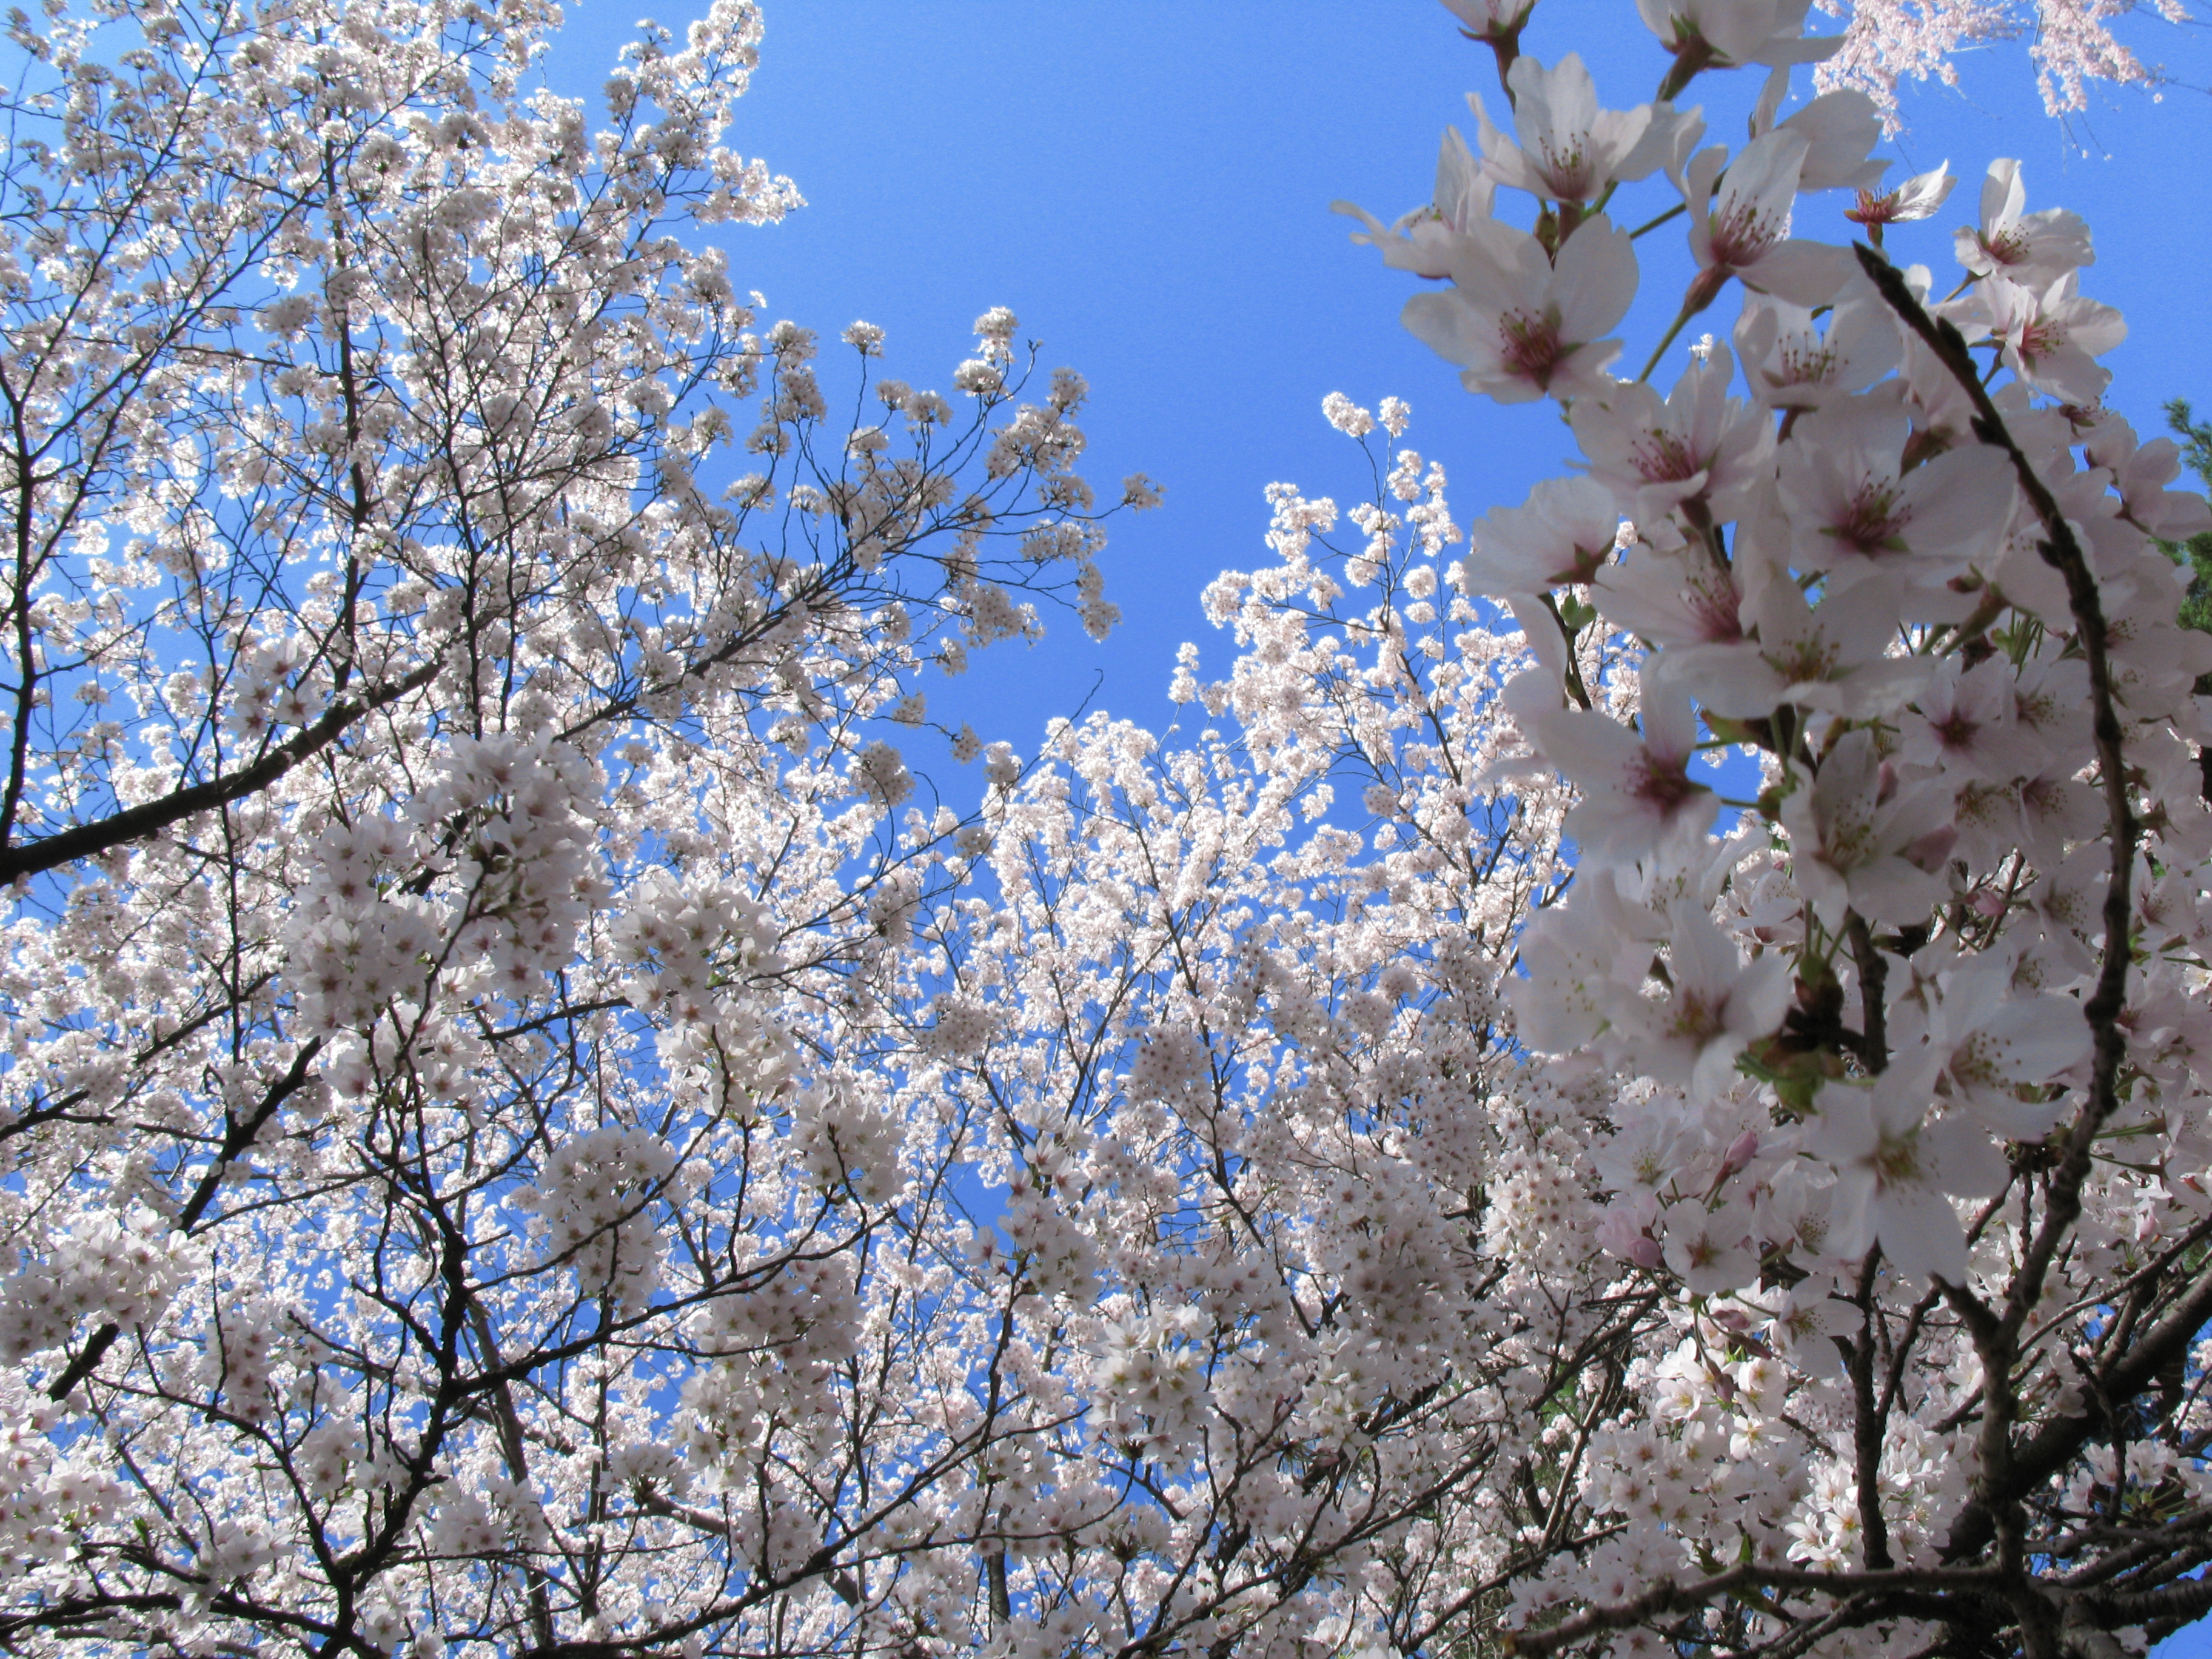
tree, branch, blossom, plant, flower, spring, high, produce, flora, season, cherry blossom, sakura, hires, cherry, flowerpicturesnolimits, hi, res, powershotg7, canong7